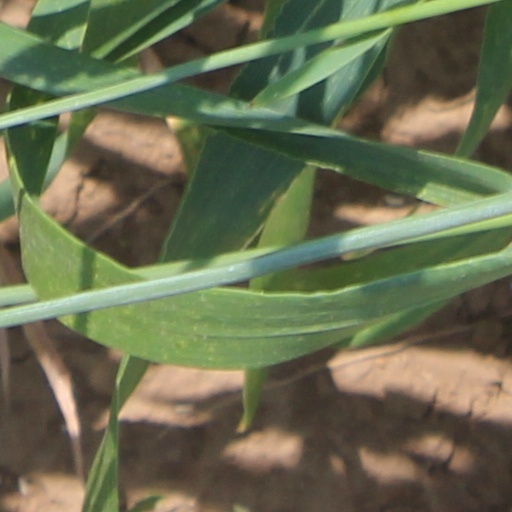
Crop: wheat